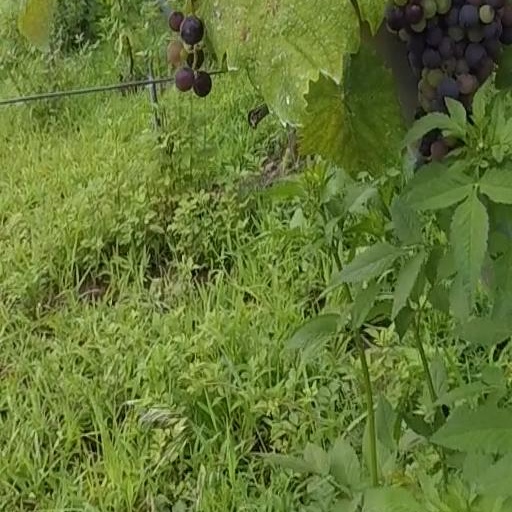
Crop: grape